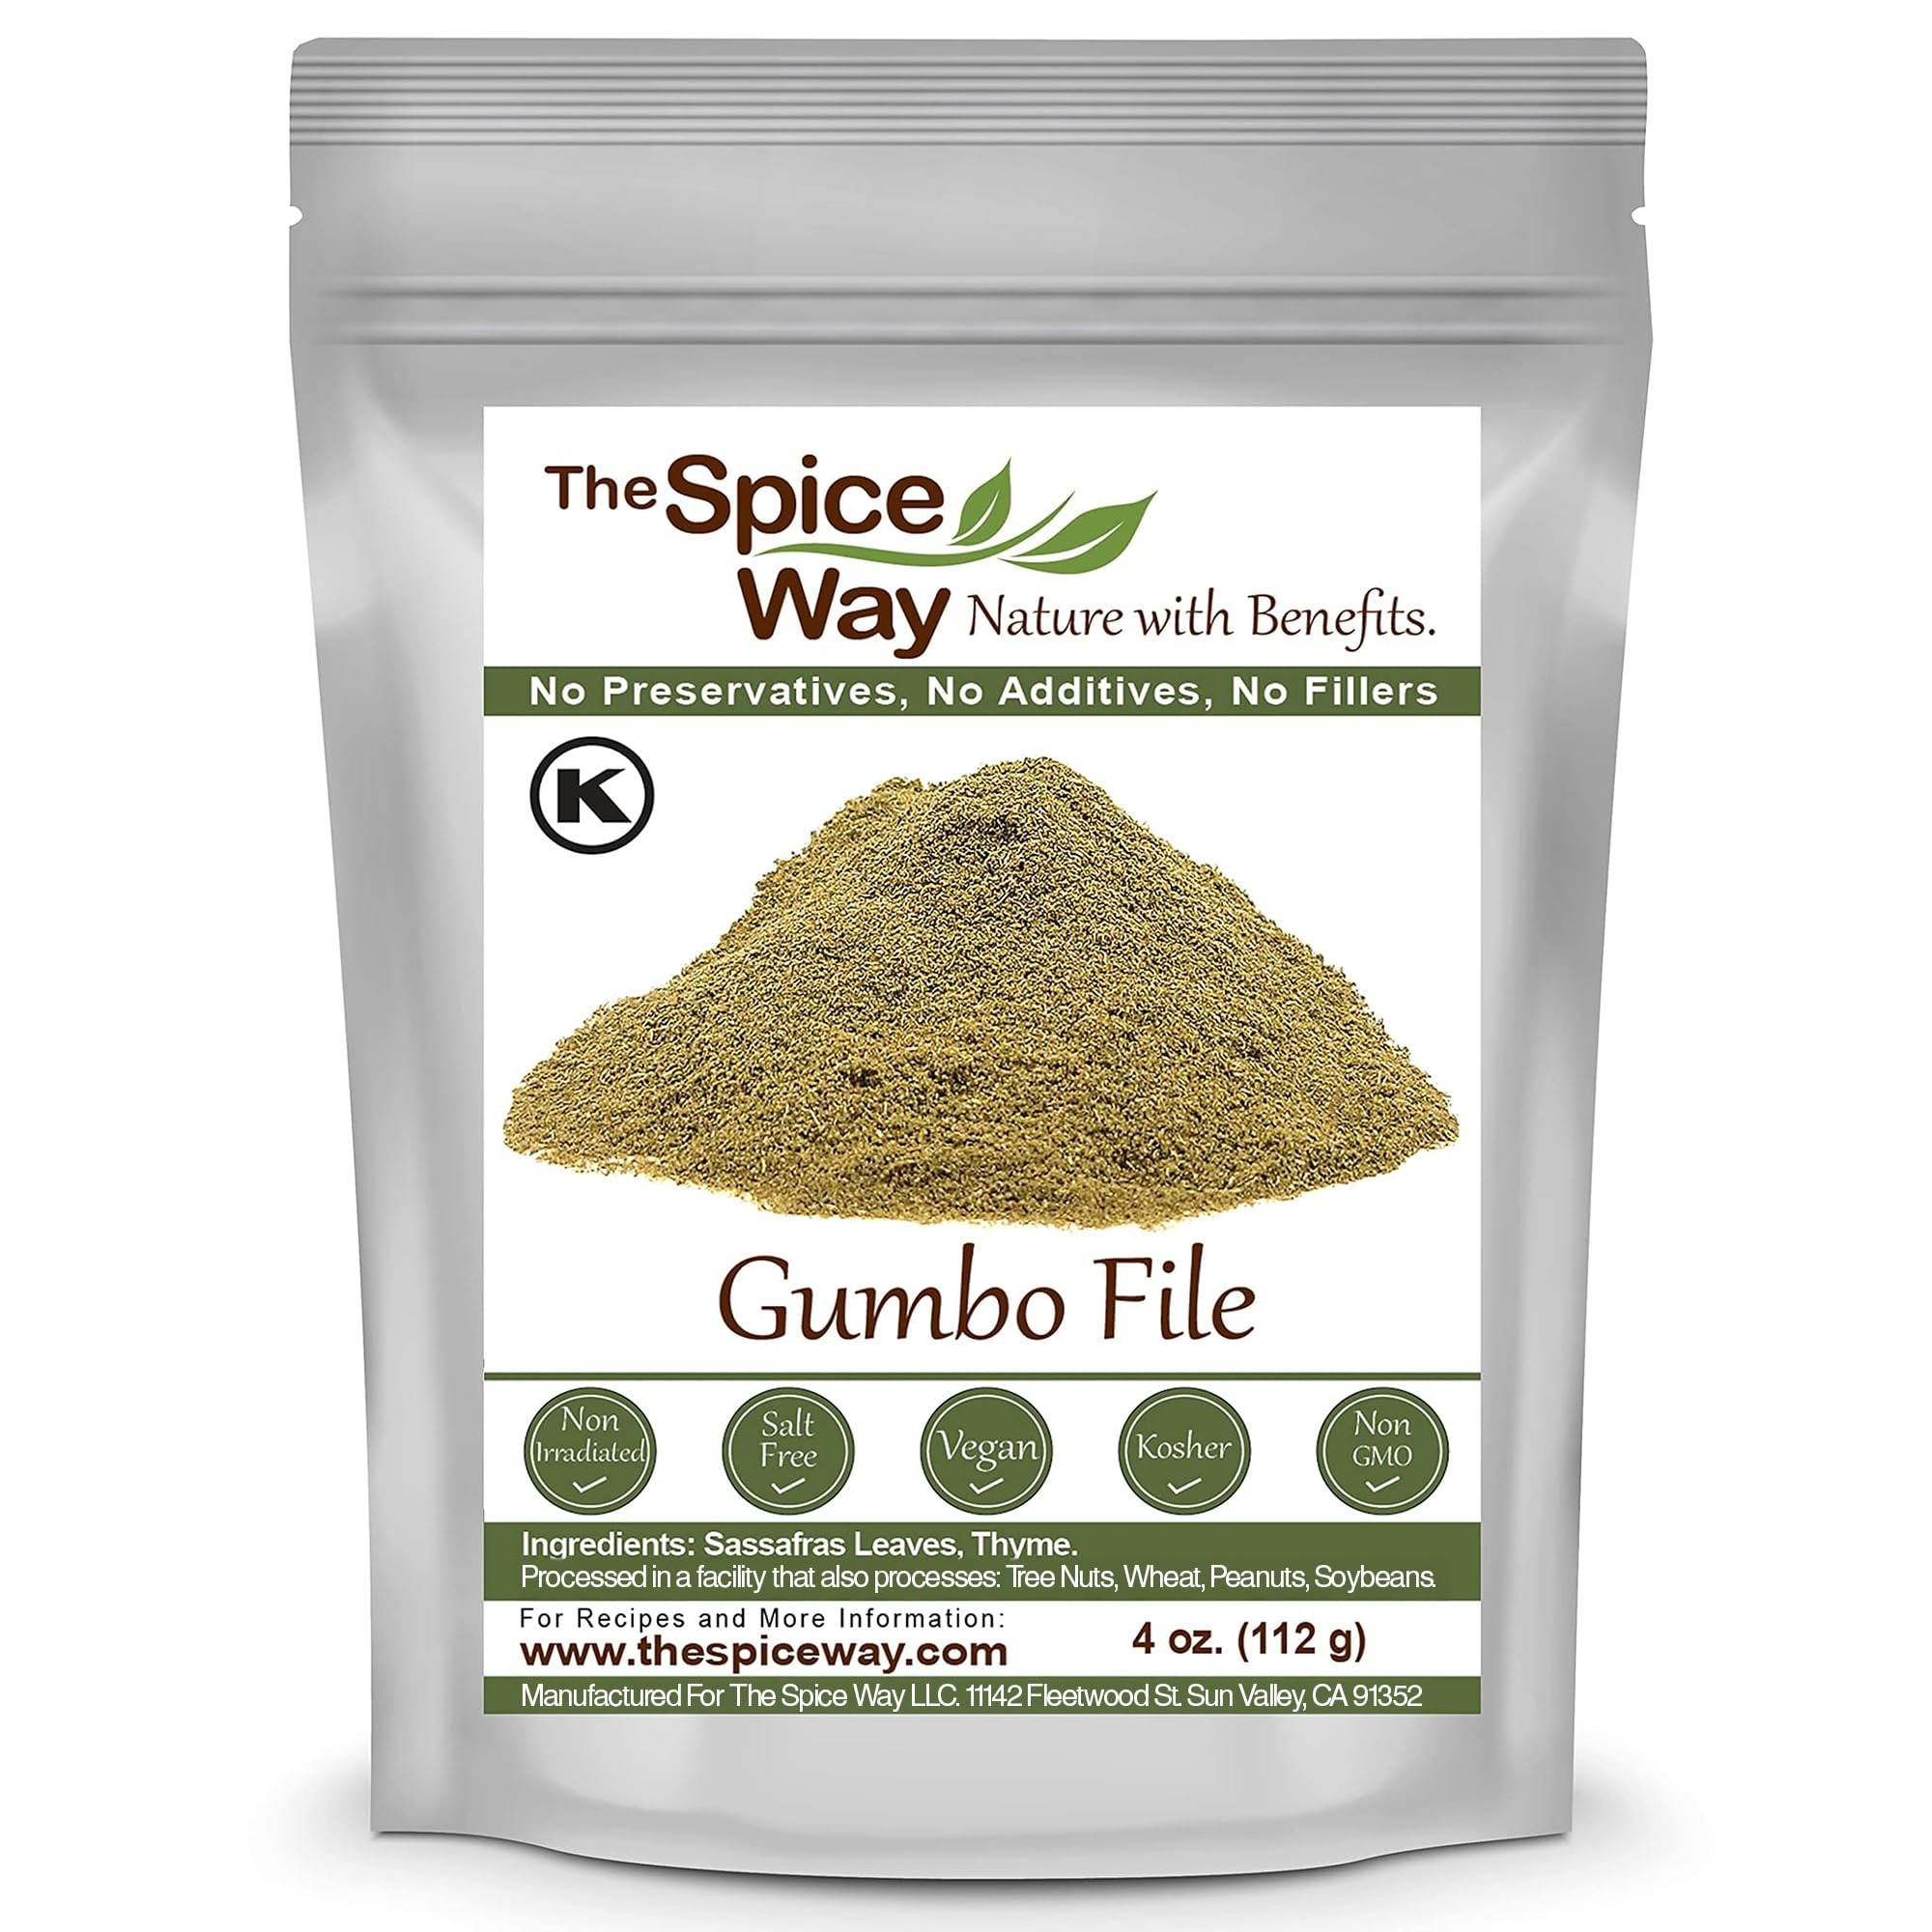
Item Name: The Spice Way Gumbo File - (4 oz) Gumbo File Powder Made with premium ground Sassafras tree leaves
Bullet Point 1: GUMBO FILE POWDER- made with premium ground Sassafras tree leaves, this gumbo file seasoning is ideal to delivery the traditional Louisiana style cooking dishes including stews and sauces.
Bullet Point 2: PREMIUM - File powder made from premium Ingredients, Kosher by OK.
Bullet Point 3: PURE - No preservatives, no additives, no MSG, non GMO.
Bullet Point 4: FRESH - Gumbo file seasoning packed fresh in small batches in the US.
Bullet Point 5: FARM TO TABLE - 30 years of experience in growing spices, herbs and peppers, using traditional methods like hand-picking, sun-drying and grounding at our facility.
Product Description: GUMBO FILE - made with premium ground Sassafras tree leaves, this blend is ideal to delivery the traditional Louisiana style cooking dishes including stews and sauces. PREMIUM - made from premium Ingredients, Kosher by OK. PURE - No preservatives, no additives, no MSG, non GMO. FRESH - packed fresh in small batches in the US. FARM TO TABLE - 30 years of experience in growing spices, herbs and peppers, using traditional methods like hand-picking, sun-drying and grounding at our facility.
Value: 1.0
Unit: Count

Price: 7.99